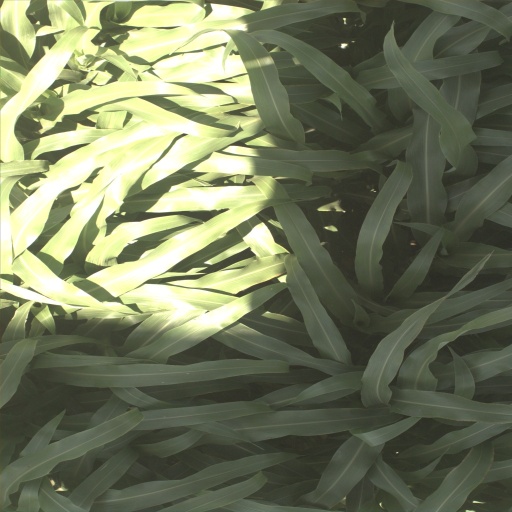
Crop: sorghum